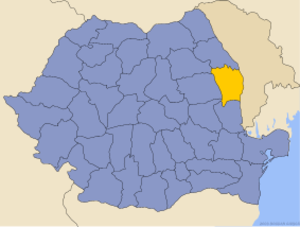
Bârlad
Vaslui distrikts beliggenhed i Rumænien
Bârlad er det administrative center i Vaslui distrikt i det nordlige Rumænien. Byen har 55.837 indbyggere.